Participation of women in the Olympics

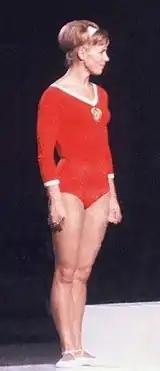
Larisa Latynina during the vault award ceremony at the 1964 Olympics

At the 1928 Winter Olympics in St Moritz, no changes were made to any female events. Fifteen year old Sonja Henie won her inaugural of three Olympic gold medals. The 800 meters, which had just been opened to women and was won by Lina Radke in 1928 (on the right in the photograph), was forbidden to them until 1960 because it was considered unsuitable for women. This year also marked an increase in women's participation from less than 5% of the total number of athletes in previous years to 10% in 1928.